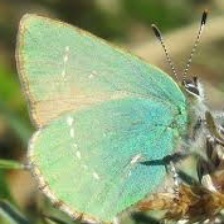
Species: GREEN HAIRSTREAK
Butterfly family (ImageNet category): lycaenid_butterfly